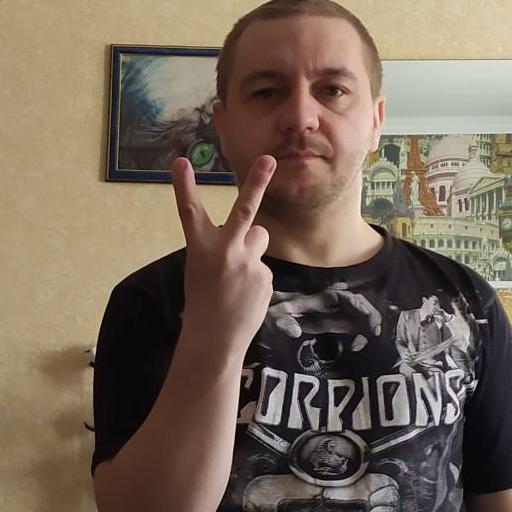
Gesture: peace_inverted